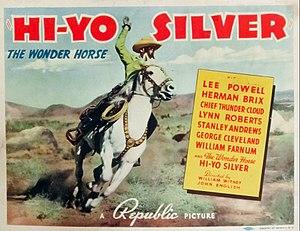
Les Justiciers du Far-West ou Le dernier des fédérés est un serial de western américain de Republic Pictures. Composé de quinze épisodes, il est sorti en 1938 et a été réalisé par William Witney et John English. L'année suivante, une suite sort sous le titre de The Lone Ranger Rides Again. En 1940, une version condensée sous forme de film sort sous le titre de Hi-Yo Silver. Ce serial est une adaptation du feuilleton radiophonique de 1933, The Lone Ranger.
Lee Powell est un acteur américain connu pour avoir joué des rôles principaux dans plusieurs serials et westerns de série B. Il fut le premier acteur à interpréter The Lone Ranger en film. Durant la Seconde Guerre Mondiale, il s'enrôle dans le Corps des Marines des États-Unis et participe aux combats sur plusieurs îles du Pacifique, où il meurt.
The Lone Ranger est un personnage de fiction américain, et plus précisément de western, a été créé par George W. Trendle et est apparu dans un feuilleton radiophonique écrit par Fran Striker en 1933, puis dans une série télévisée de 1949 à 1957. Peu connu en France, il est une icône de la culture pop américaine.